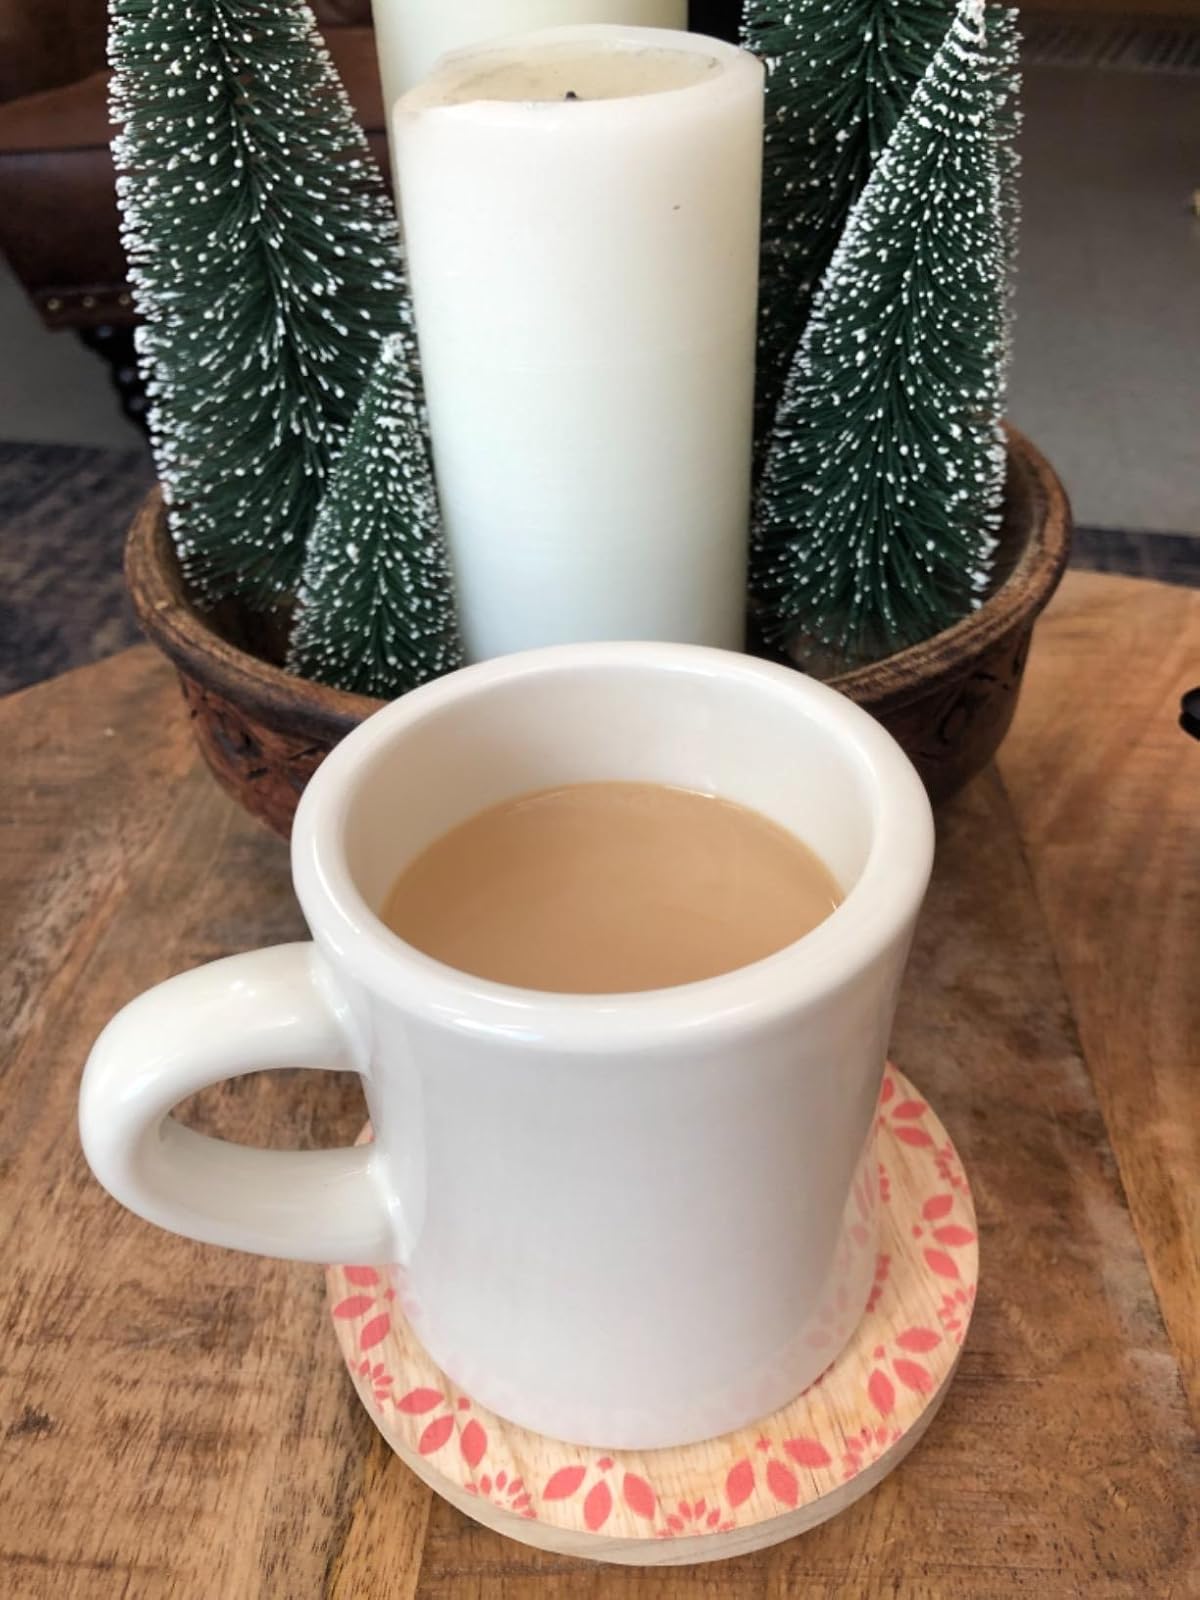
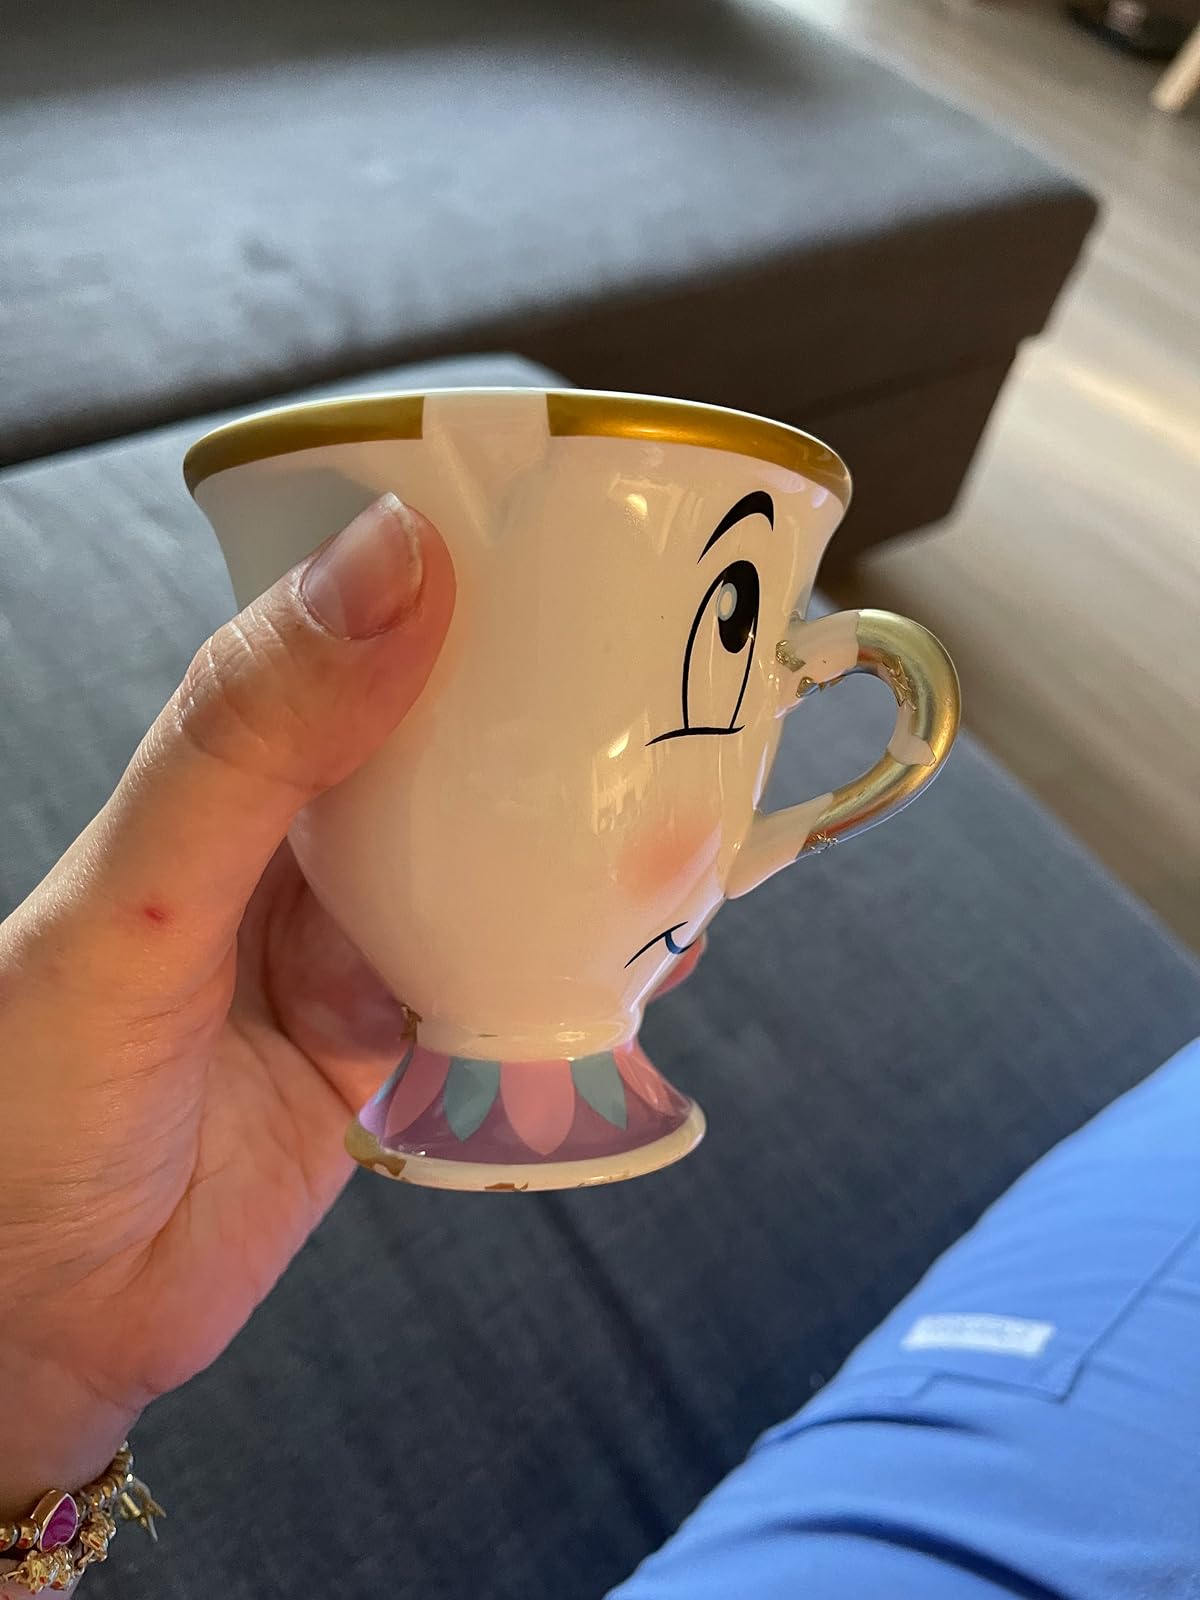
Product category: items_mug
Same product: no